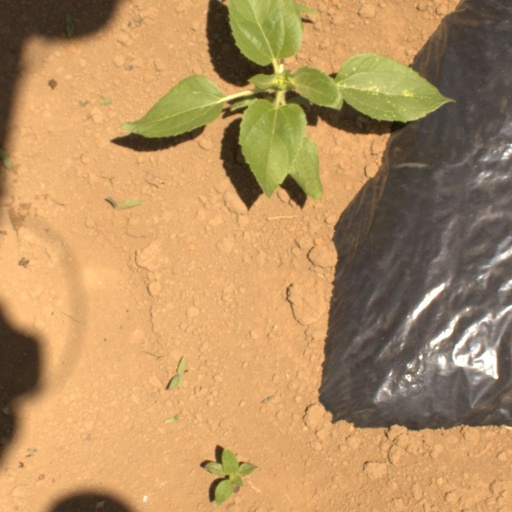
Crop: Jerusalem artichoke